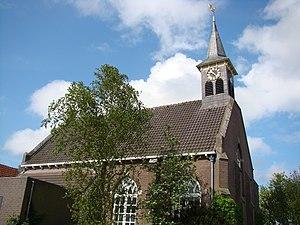
Julianadorp est un village faisant partie de la commune du Helder, situé dans la pointe nord de la province néerlandaise de Hollande-Septentrionale, distant d’environ 5 kilomètres au sud de la ville du Helder à proprement parler, et de 80 kilomètres au nord de la capitale néerlandaise Amsterdam. Le village occupe le centre du Koegras, polder d’une superficie de près de 4 000 ha, aménagé entre 1819 et 1825. Les communes limitrophes sont, au sud, Zijpe, et à l’est, Anna Paulowna. Le village compte 13 925 résidents permanents, auxquels s’ajoutent, pendant la période estivale, de nombreux touristes, surtout allemands, à l’origine des plus de 900 000 nuitées par an. Les habitants sont employés dans la floriculture, dans la marine, ou font la navette vers le Randstad. D’autres travaillent au Helder ou dans l’industrie touristique à Julianadorp même.